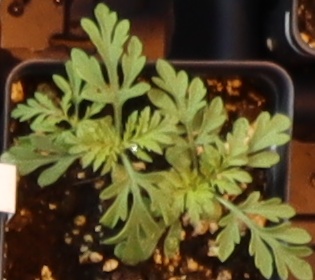
Label: Ragweed